Alpha Tau Omega

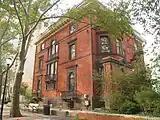
The Alpha Tau Omega house at the University of Pennsylvania in Philadelphia

Alpha Tau Omega was founded at the Virginia Military Institute on September 11, 1865, by Otis Allan Glazebrook, Erskine Mayo Ross, and Alfred Marshall. Glazebrook planned to use Christian brotherly love as a way to help facilitate reconciliation between the North and South in the aftermath of the American Civil War.